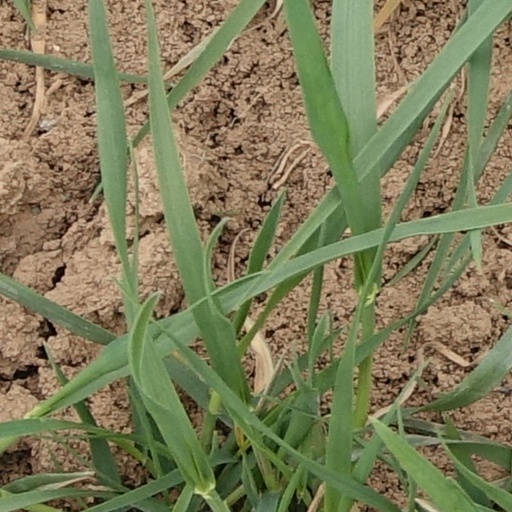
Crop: wheat